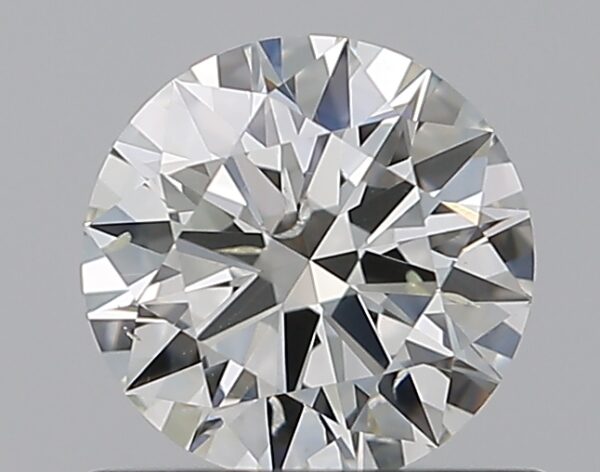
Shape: round
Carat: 0.7
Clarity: SI2
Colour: J
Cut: EX
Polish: EX
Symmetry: EX
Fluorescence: F
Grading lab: GIA
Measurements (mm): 5.75 x 5.78 x 3.45